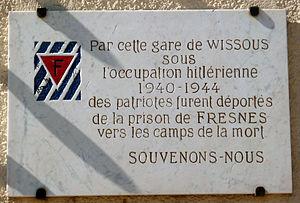
Plaque commémorative à la gare de Wissous
Wissous est une commune française située à environ quatorze kilomètres au sud-ouest de Paris dans le département de l'Essonne en région Île-de-France. La commune se situe à la frontière avec les Hauts-de-Seine et le Val-de-Marne.
La gare de Wissous est une gare ferroviaire française de la ligne de Choisy-le-Roi à Massy - Verrières située sur le territoire de la commune de Wissous, dans le département de l'Essonne.